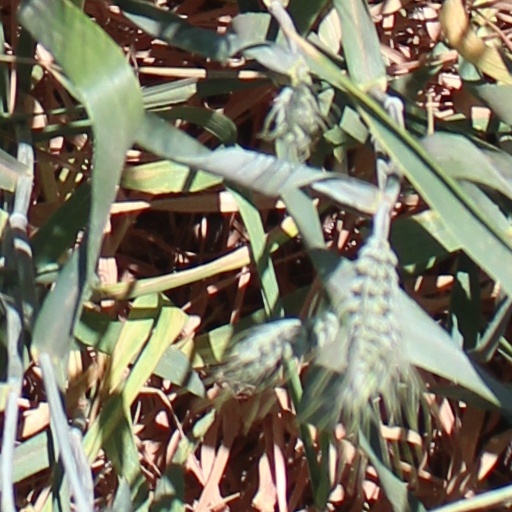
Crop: wheat